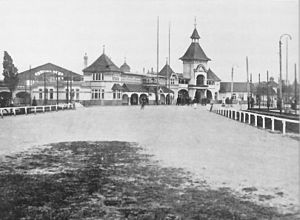
German Open (ATP-turnering) / Spillesteder
Eisenbahnverein vor dem Dammtor i 1907.
German Open er en tennisturnering for professinelle mandlige tennisspillere, der hvert år i juli måned afvikles på grusbaner i Am Rothenbaum i Hamburg, Tyskland. Turneringen er en del af ATP World Tour, hvor den er kategoriseret som en ATP World Tour 500-turnering.